Kamaran

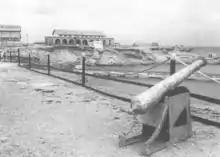
British Commissioner's office.

Kamaran Island had an Ottoman post office until 1915 and had a sub-post office of Aden beginning in 1924. From 1967, it was a postal territory of South Yemen, from 1972 of North Yemen, and from 1990 of the unified Republic of Yemen.